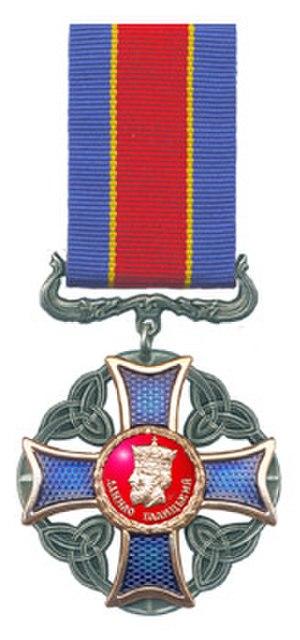
Daniel Romanovitch, dit Daniel Iᵉʳ de Galicie, est un roi ruthène de Galicie-Volhynie de la dynastie des Romanovitch, branche des Riourikides, né en 1201 à Halytch et mort en 1264 à Chełm.